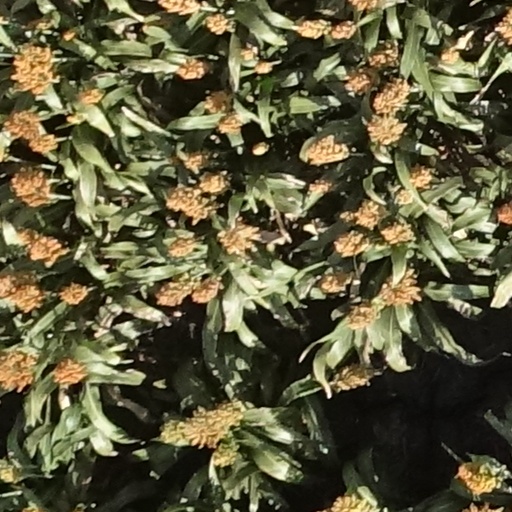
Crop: sorghum